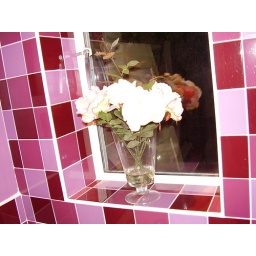
roses in the pink tiled bathroom